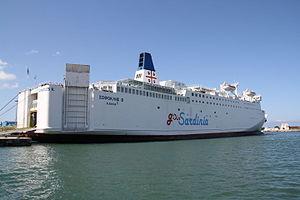
Le Kydon est un ferry de la compagnie grecque ANEK Lines. Construit entre 1989 et 1990 aux chantiers Mitsubishi Heavy Industries de Shimonoseki pour la compagnie japonaise Highashi Nihon Ferry, il portait à l'origine le nom d‘Hermes. Mis en service en juillet 1990 sur les lignes entre Hokkaidō et la préfecture de Niigata, sur l'île d'Honshū, son exploitation sera toutefois interrompue en novembre 1998. Vendu à ANEK Lines et renommé dans un premier temps Sof Venizelos, il est mis en service en juillet 1999 entre la Grèce et l'Italie sous le nom de Sophocles V. Mis sur le marché de l'affrètement à partir de 2012 en raison d'une crise touchant les lignes maritimes grecques, il est exploité durant cette période en Corée du Sud puis en Sardaigne avant de retourner en 2015 dans la flotte d'ANEK Lines sous le nom de Kydon. Après avoir brièvement navigué entre Le Pirée et la Crète, il est affrété à compter de 2017 par la compagnie portoricaine Ferries del Caribe qui l'exploite actuellement entre Porto Rico et la République dominicaine.